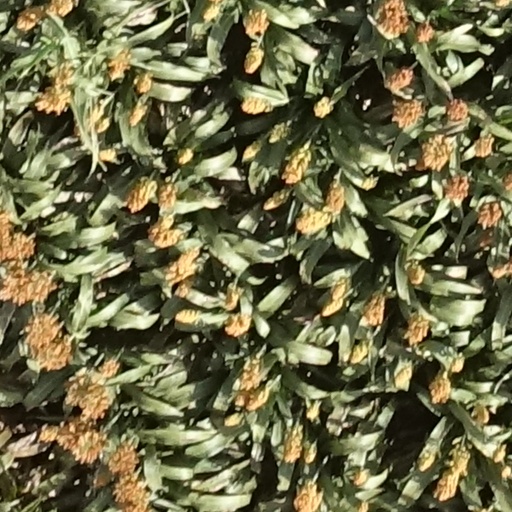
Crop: sorghum